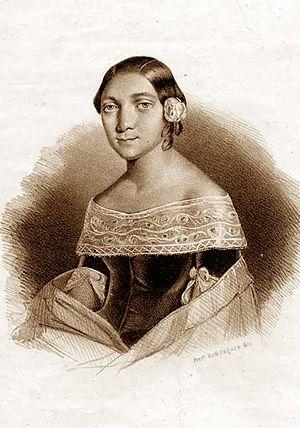
Marianna Barbieri-Nini est une soprano italienne chanteuse d'opéra dont la carrière, principalement en Italie, s'est étendue de 1840 à 1856. Possédant une voix puissante de colorature et connue pour son chant et son jeu d'actrice très dramatique, elle est particulièrement admirée pour les rôles titres dans Anna Bolena de Gaetano Donizetti et dans Semiramide de Gioachino Rossini.